Faasle

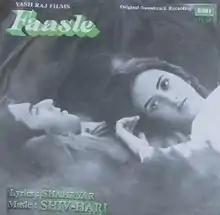

The film stars Sunil Dutt, Rekha, Farooq Shaikh, Deepti Naval, Rohan Kapoor, Farah, Raj Kiran, Sushma Seth and Aloknath. The film is the debut film for Rohan Kapoor, son of singer Mahendra Kapoor and also for the actress Farah, niece of Shabana Azmi. The film's music was composed by Shiv-Hari with lyrics by Shahryar. This film was panned by the critics for bad storyline and editing.